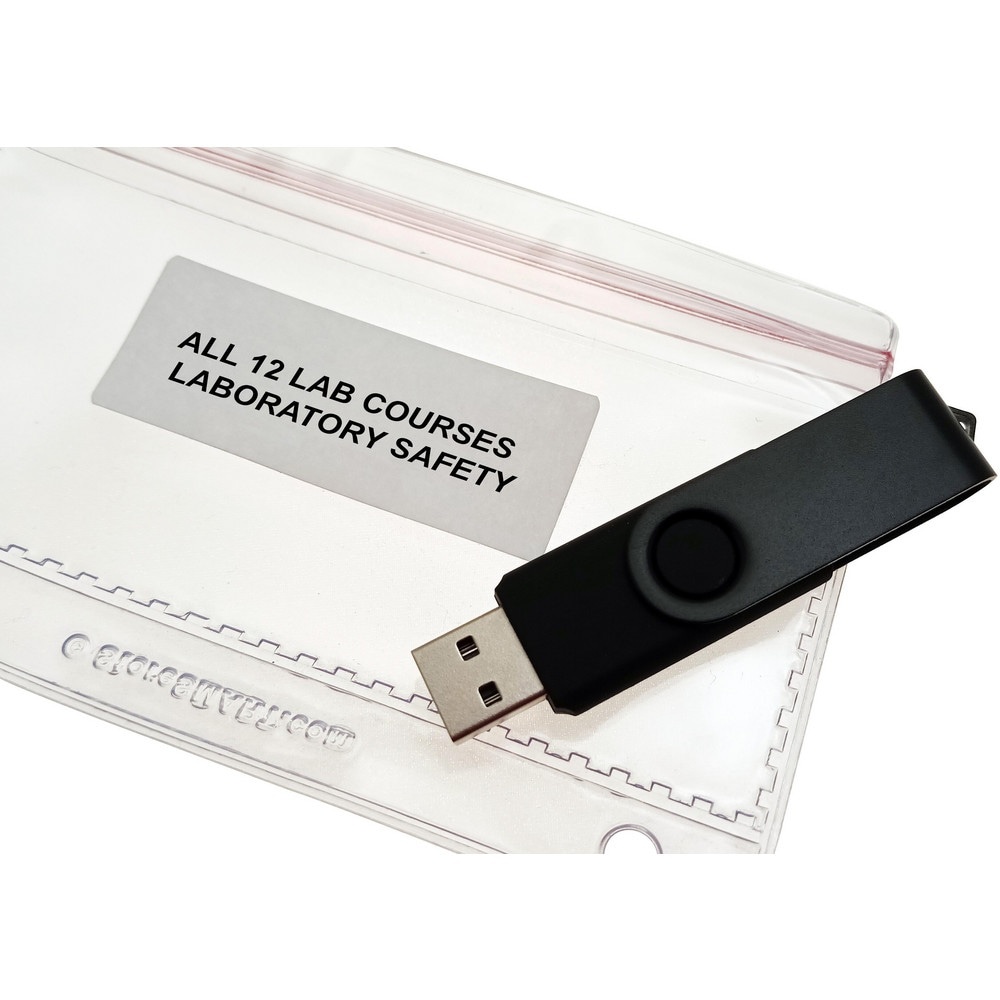
Multimedia Training Kit
Item #: 01952902 Brand: Marcom Model #: V000204UEL Product Specifications Kit Type Multimedia Training Topic Laboratory Safety Language English Training Program Title Laboratory Safety 12 Part Series Media Format USB Run Time 160 min Number of Courses 12 Includes DVD Program; Binder UNSPSC Code 60106108
Brand: Marcom
Category: Business & Industrial > Medical > Medical Teaching Equipment